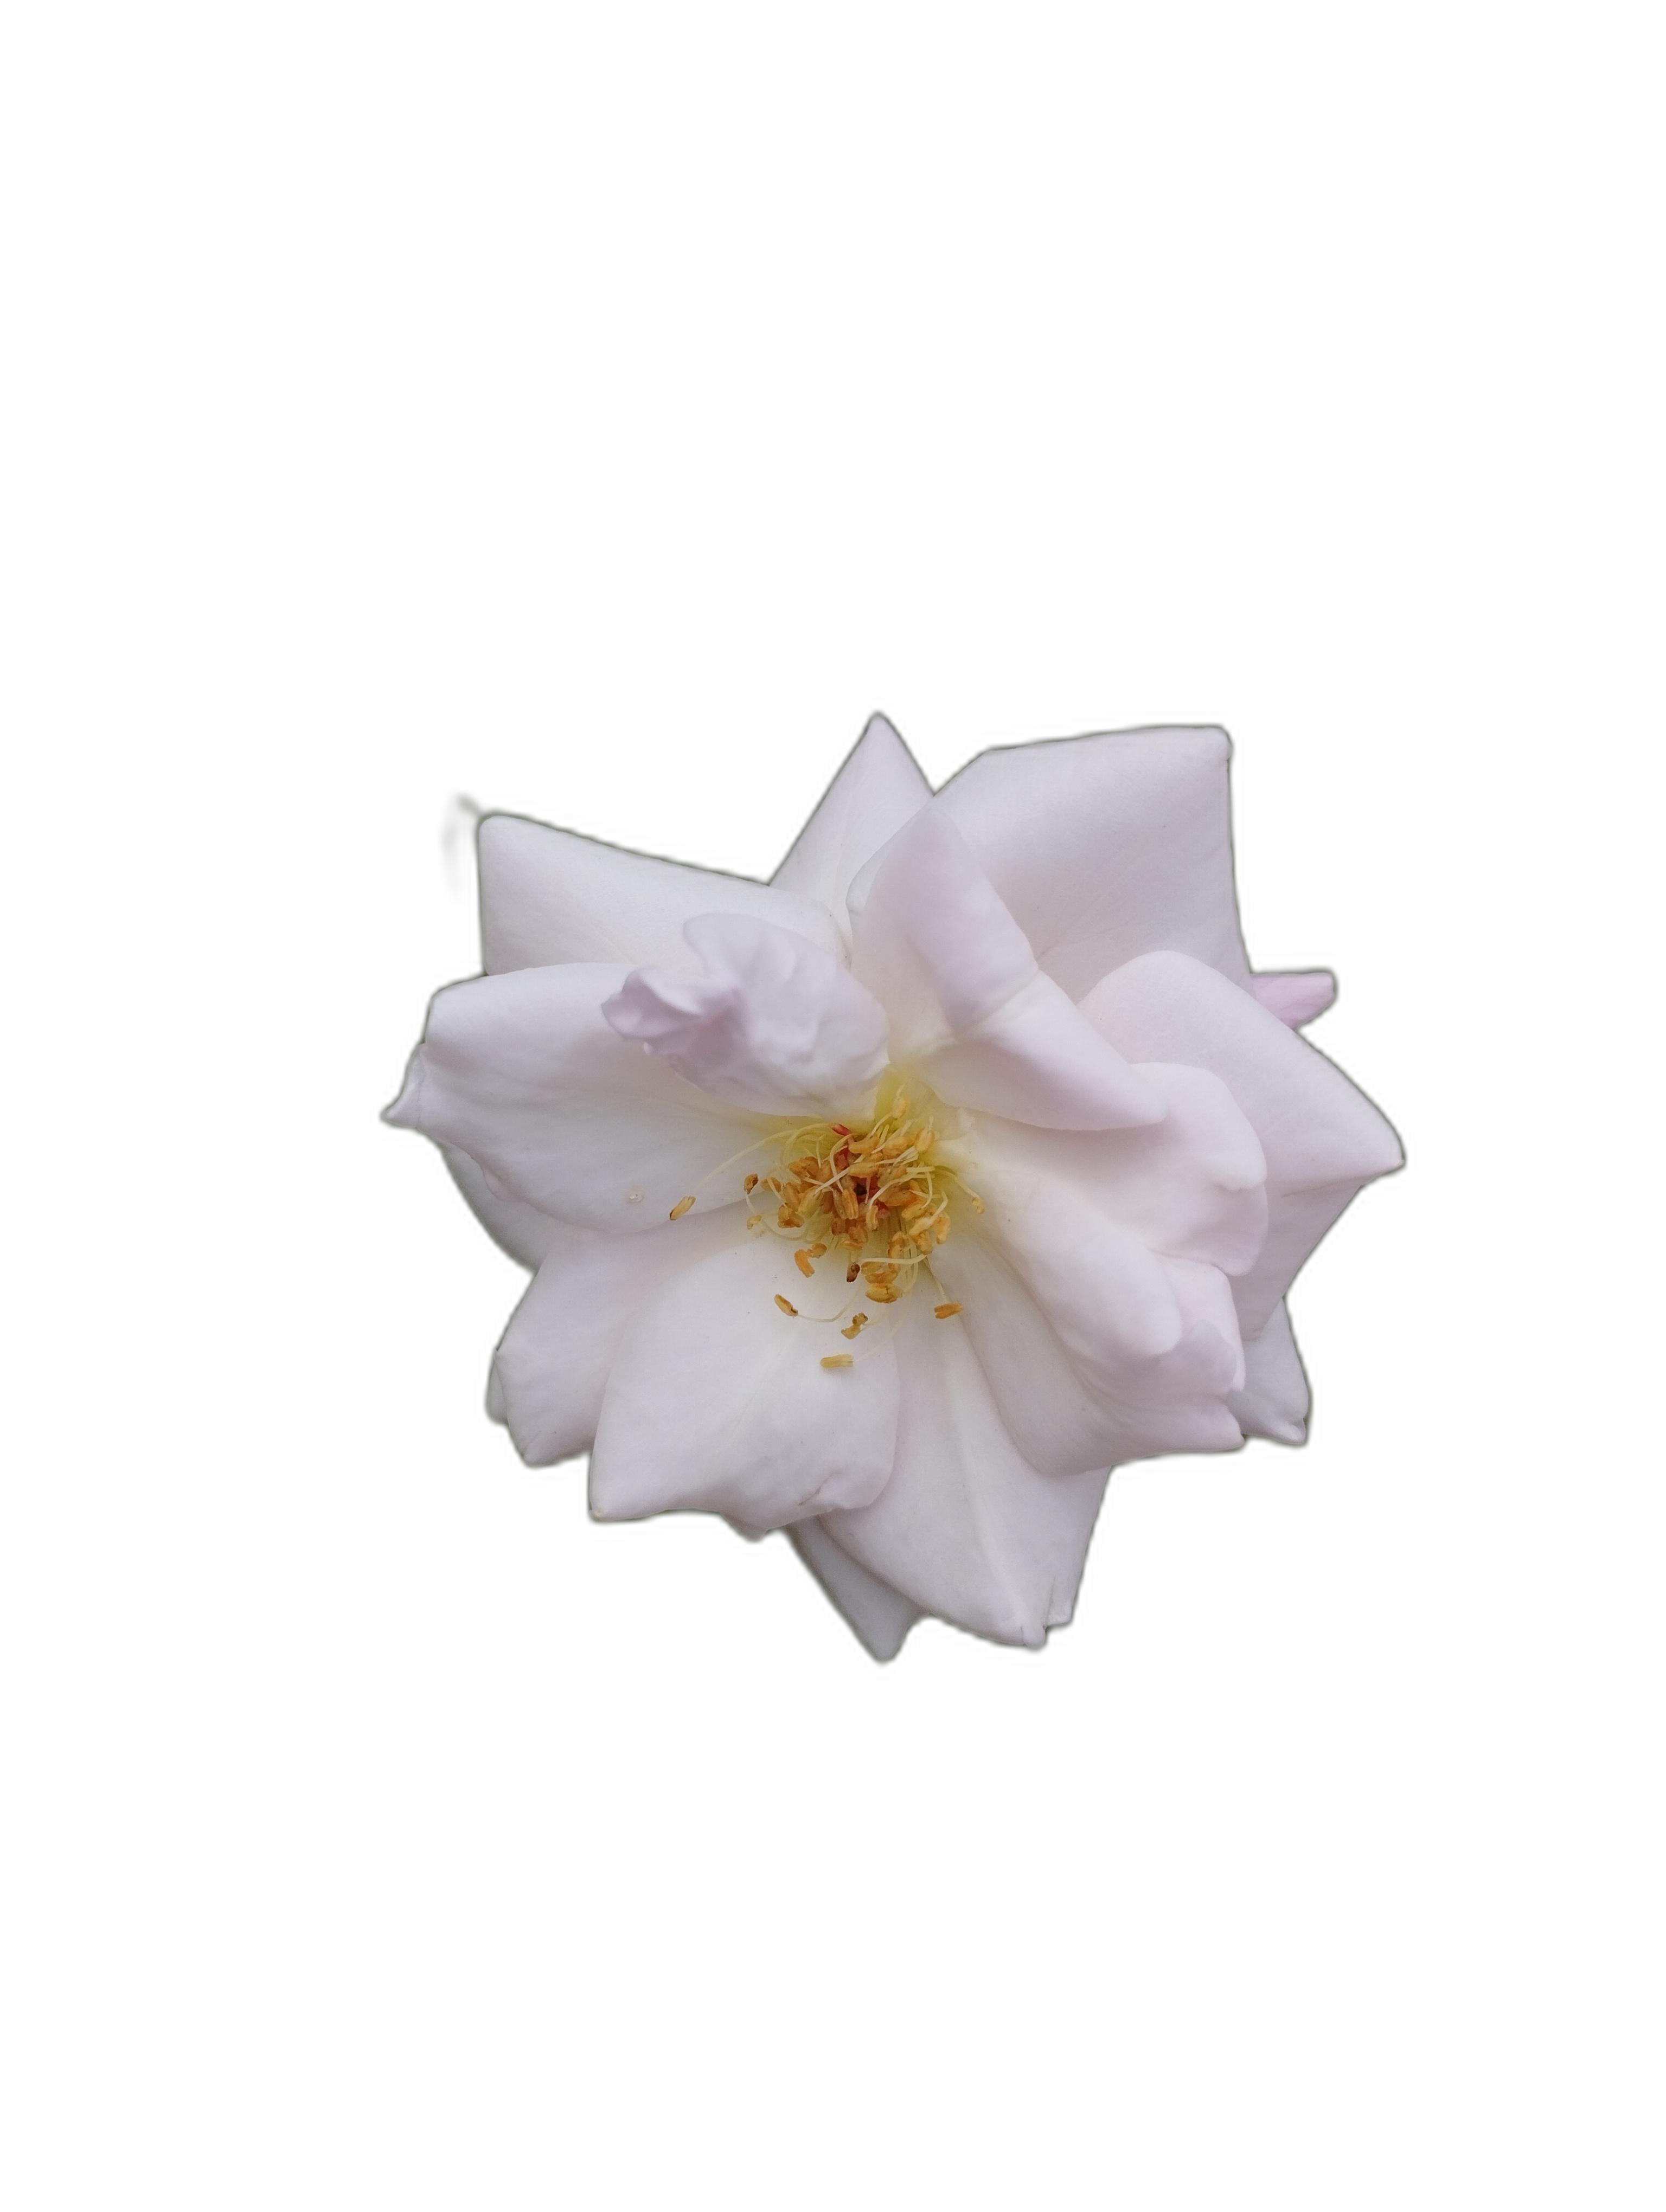
Label: Rose